Craterellus cornucopioides

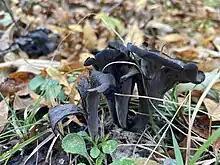
On the forest floor in the Catskills, New York

This fungus is found in woods in North America, Europe, East Asia, and Australia. In the American Pacific Northwest, it grows from November to March. It mainly grows under beech, oak or other broad-leaved trees, especially in moss in moist spots on heavy calcareous soil. In Europe it is generally common, but seems to be rare in some countries such as the Netherlands. It appears from June to November, and in the United Kingdom, from August to November. In Australia, they grow in rainforest gullies, often associated with "Northofagus sp.", appearing from January to May.